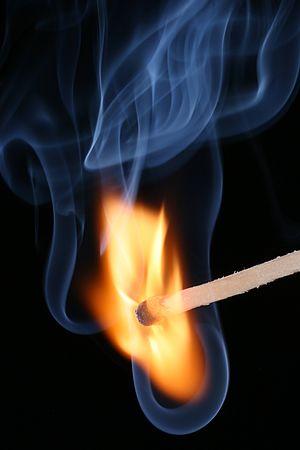
Une allumette enflammée. Dansk: En tændt tændstik. Magyar: Egy gyufa meggyulladása. Norsk (nynorsk)‎: Ei tent fyrstikke. Polski: Zapłon zapałki